Describe the emotion expressed in this image:  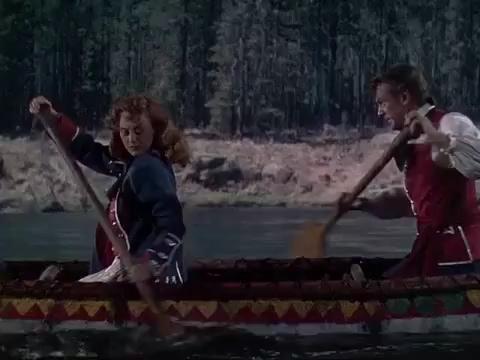
This person displays Pain, valence and arousal with low intensity.